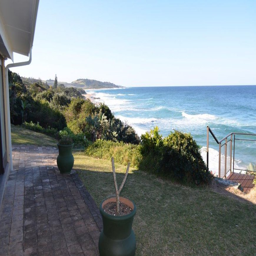
lookout outside view of the lawn and ocean